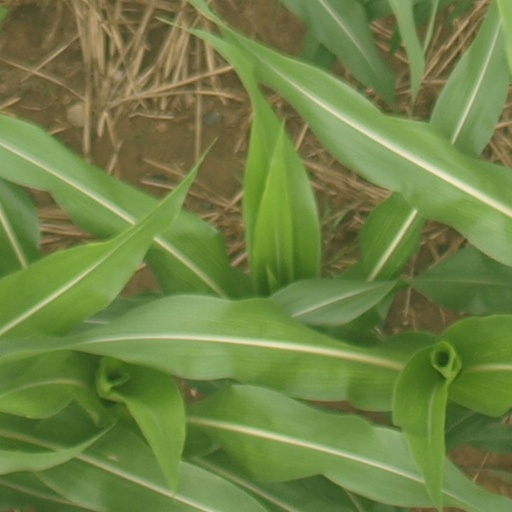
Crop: maize; corn